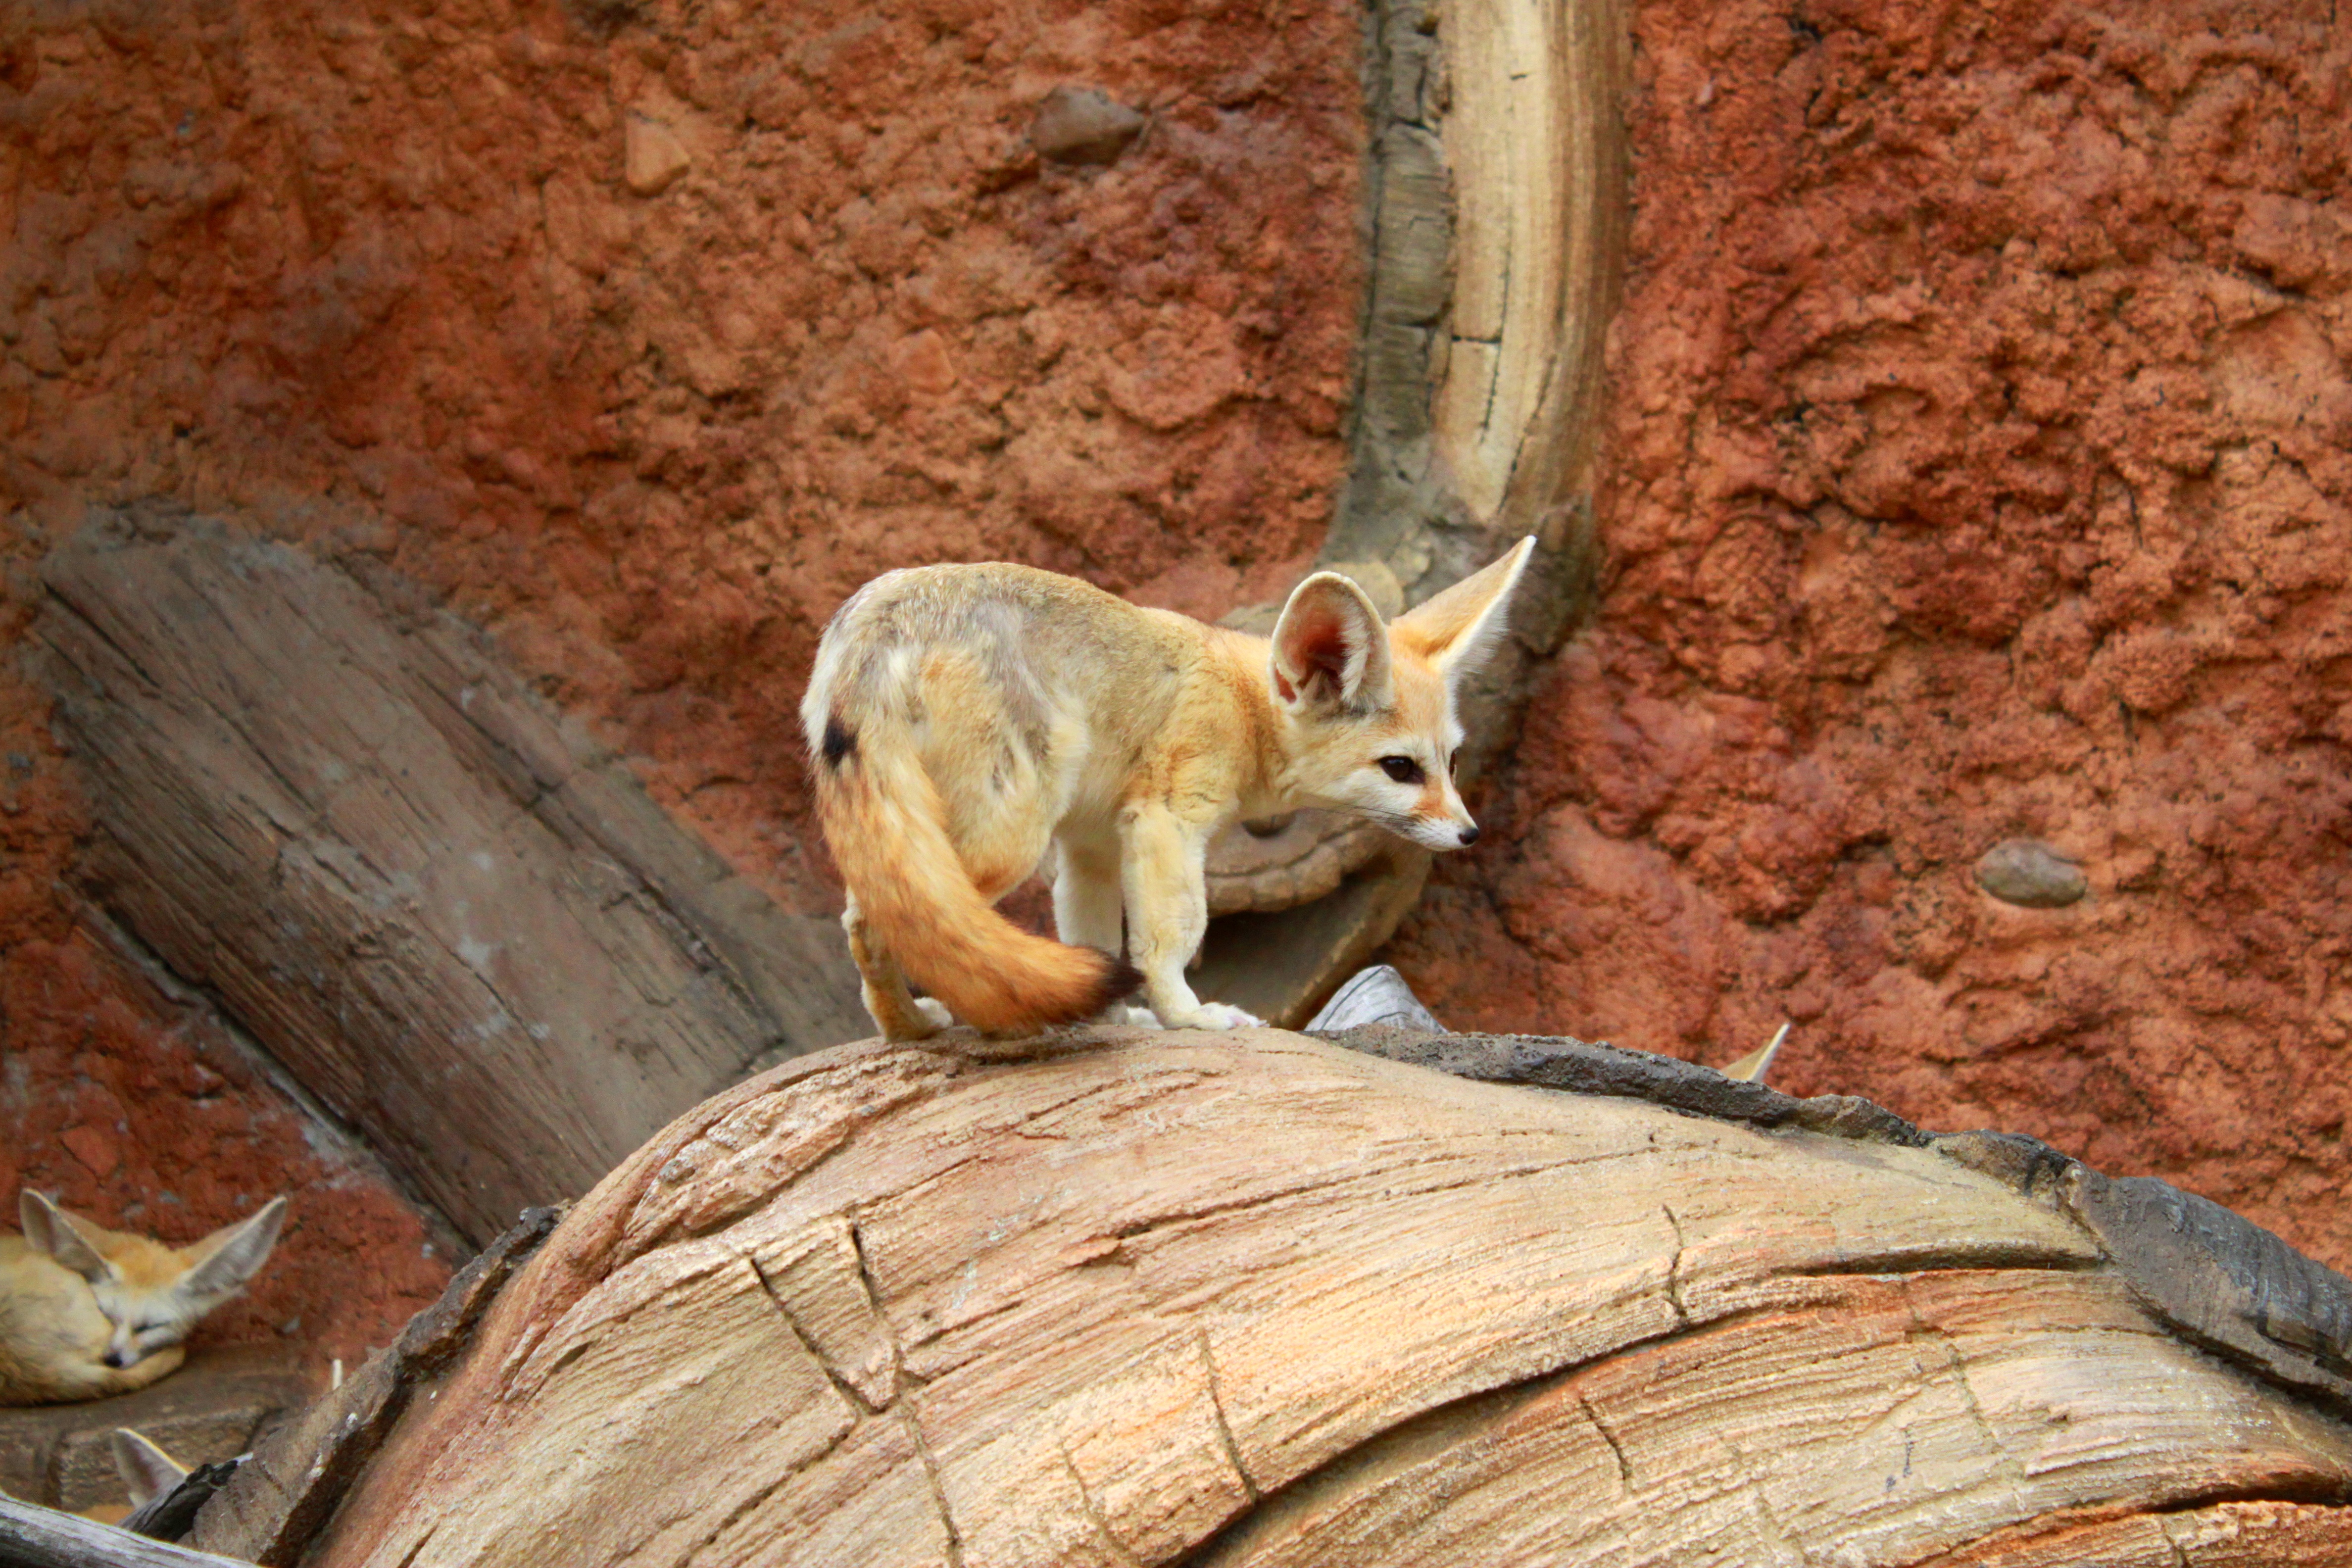
animal, cute, wildlife, zoo, mammal, fauna, lovely, little, vertebrate, chipmunk, desert fox, seoul national university park